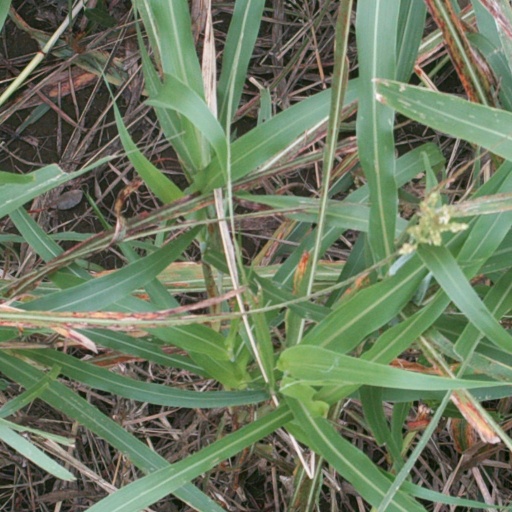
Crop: sorghum